Sergiu Gaibu

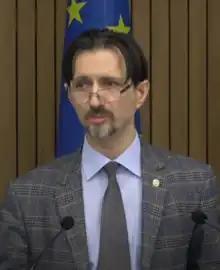
Gaibu in 2022

Sergiu Gaibu (born 13 May 1976) is the former Minister of Economy of the Republic of Moldova.